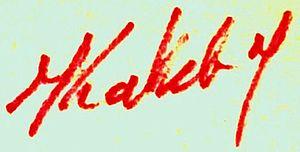
Signature de l'écrivain algérien Kateb Yacine, scan d'après livre dédicacé. Cette image ou le texte qui y est représenté est seulement composé de formes géométriques simples et de texte. Elle n’atteint pas le seuil d'originalité nécessaire pour la protection du droit d’auteur, et est donc du domaine public.
Yacine Kateb, plus connu sous son nom de plume Kateb Yacine, né le 2 août 1929 à Constantine, dans le département de Constantine, en Algérie française, et mort le 28 octobre 1989 à Grenoble, en France, est un écrivain, poète, romancier, dramaturge, metteur en scène, essayiste et journaliste algérien, originaire des Aurès, une région algérienne située au Nord-Est de l'Algérie.